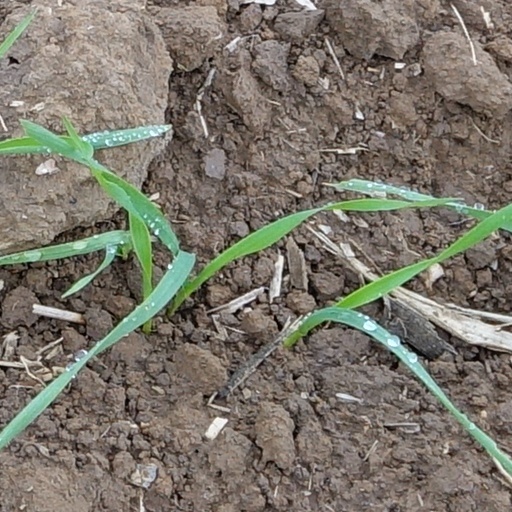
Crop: wheat